List of people executed in New Hampshire

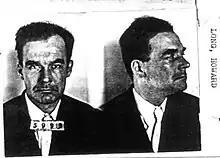
Howard Long, the most recent person executed in New Hampshire (1939)

The following is a list of people executed in New Hampshire. Between 1739 and 1939, during which New Hampshire was first the Province of New Hampshire and then became a U.S. state, 24 people were so punished. The method used was hanging.